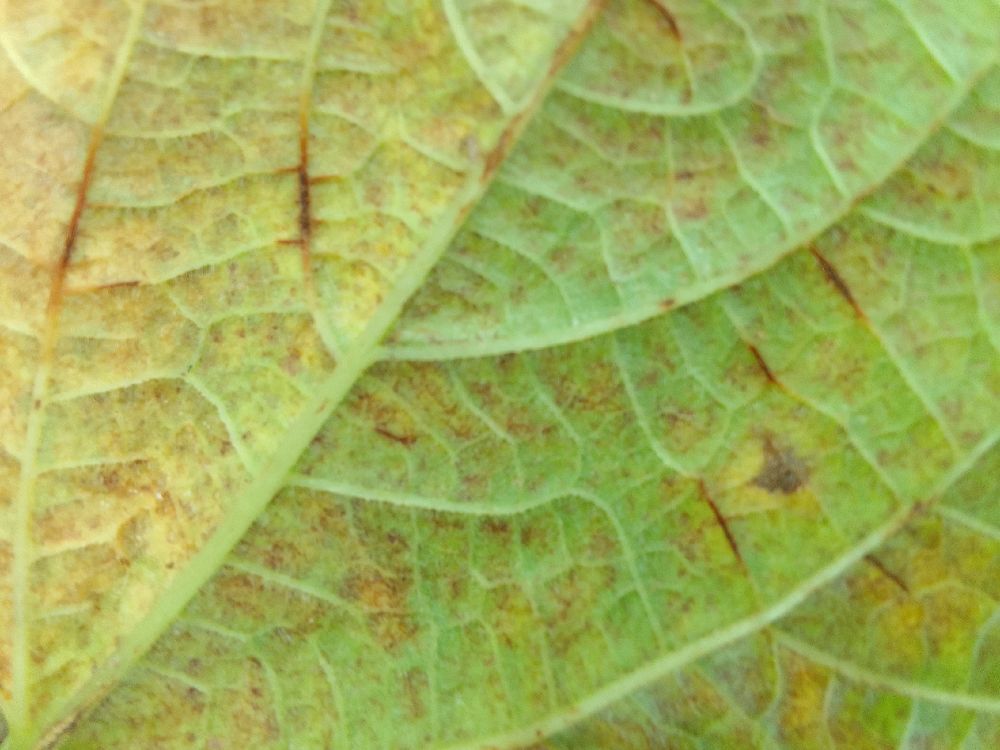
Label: anthracnose